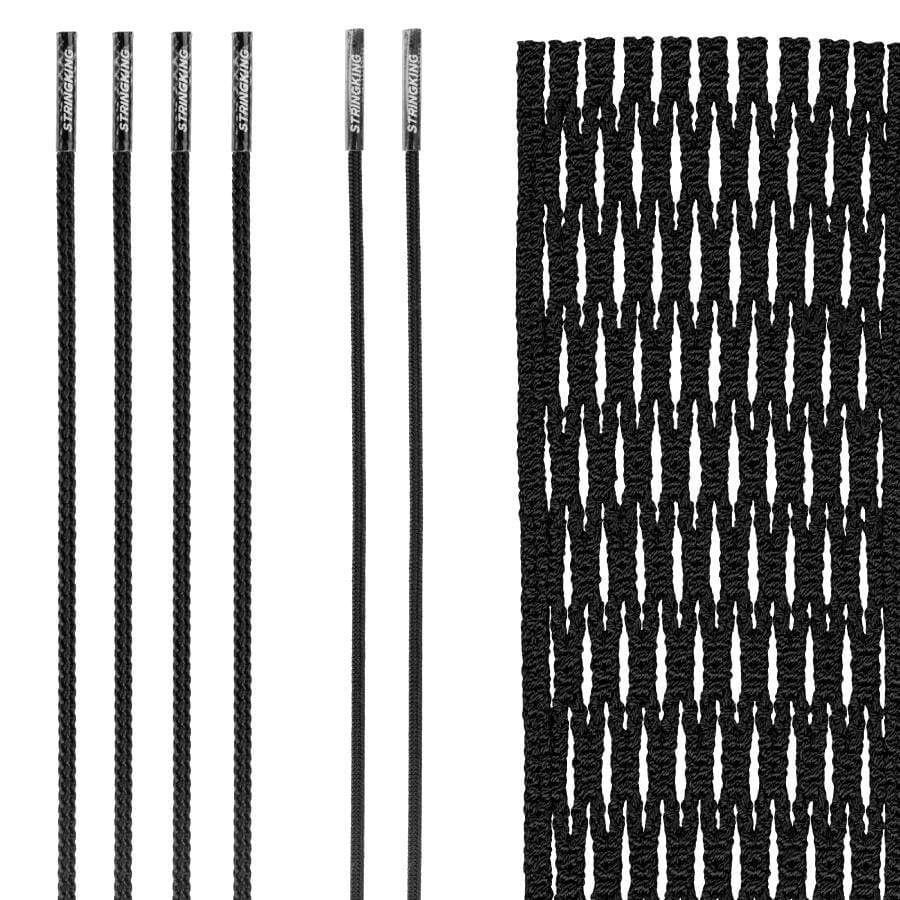
StringKing Type W Women's Lacrosse Mesh Kit
StringKing Type W Women's Lacrosse Mesh Kit features all-weather performance, no bagging, and a construction designed to maximize control and consistency. The weatherproof construction and worry-free performance of Type W mesh means your stick will perform the same every time you play. The strip of smaller holes at the bottom of Type W creates a channel while the larger holes at the top allow you to form a more focused pocket. That gives you more control and better hold with the ball in your stick. A mesh pocket makes stringing and maintenance much simpler. Once you find your pattern with Type W, you'll get consistent performance without any complicated adjustments. Forget about your pocket and focus on your game. Semi-Soft Mesh 4 Sidewall Strings 2 Shooting Strings
Brand: StringKing
Category: Sporting Goods > Athletics > Field Hockey & Lacrosse > Lacrosse Stick Parts > Lacrosse Mesh & String